Mueller special counsel investigation

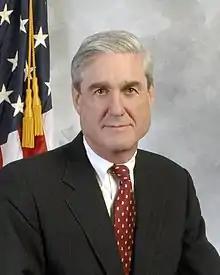
Robert Mueller was appointed in May 2017 as special counsel.

The investigation involved multiple legal teams: the attorneys that took part in the investigation (supervised by Special Counsel Robert Mueller); the team that defended President Trump in his personal capacity; and the team that represented the White House as an institution separate from the President.